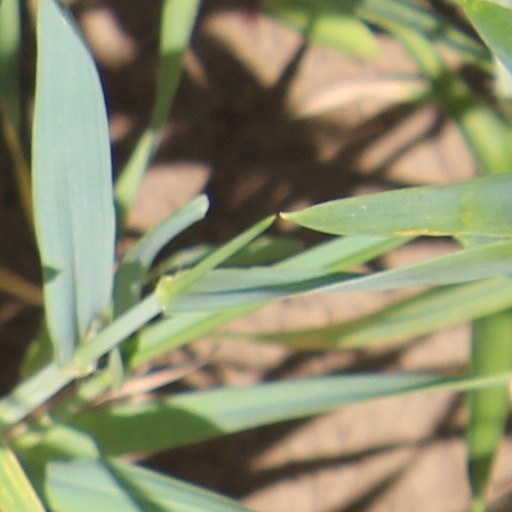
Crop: wheat